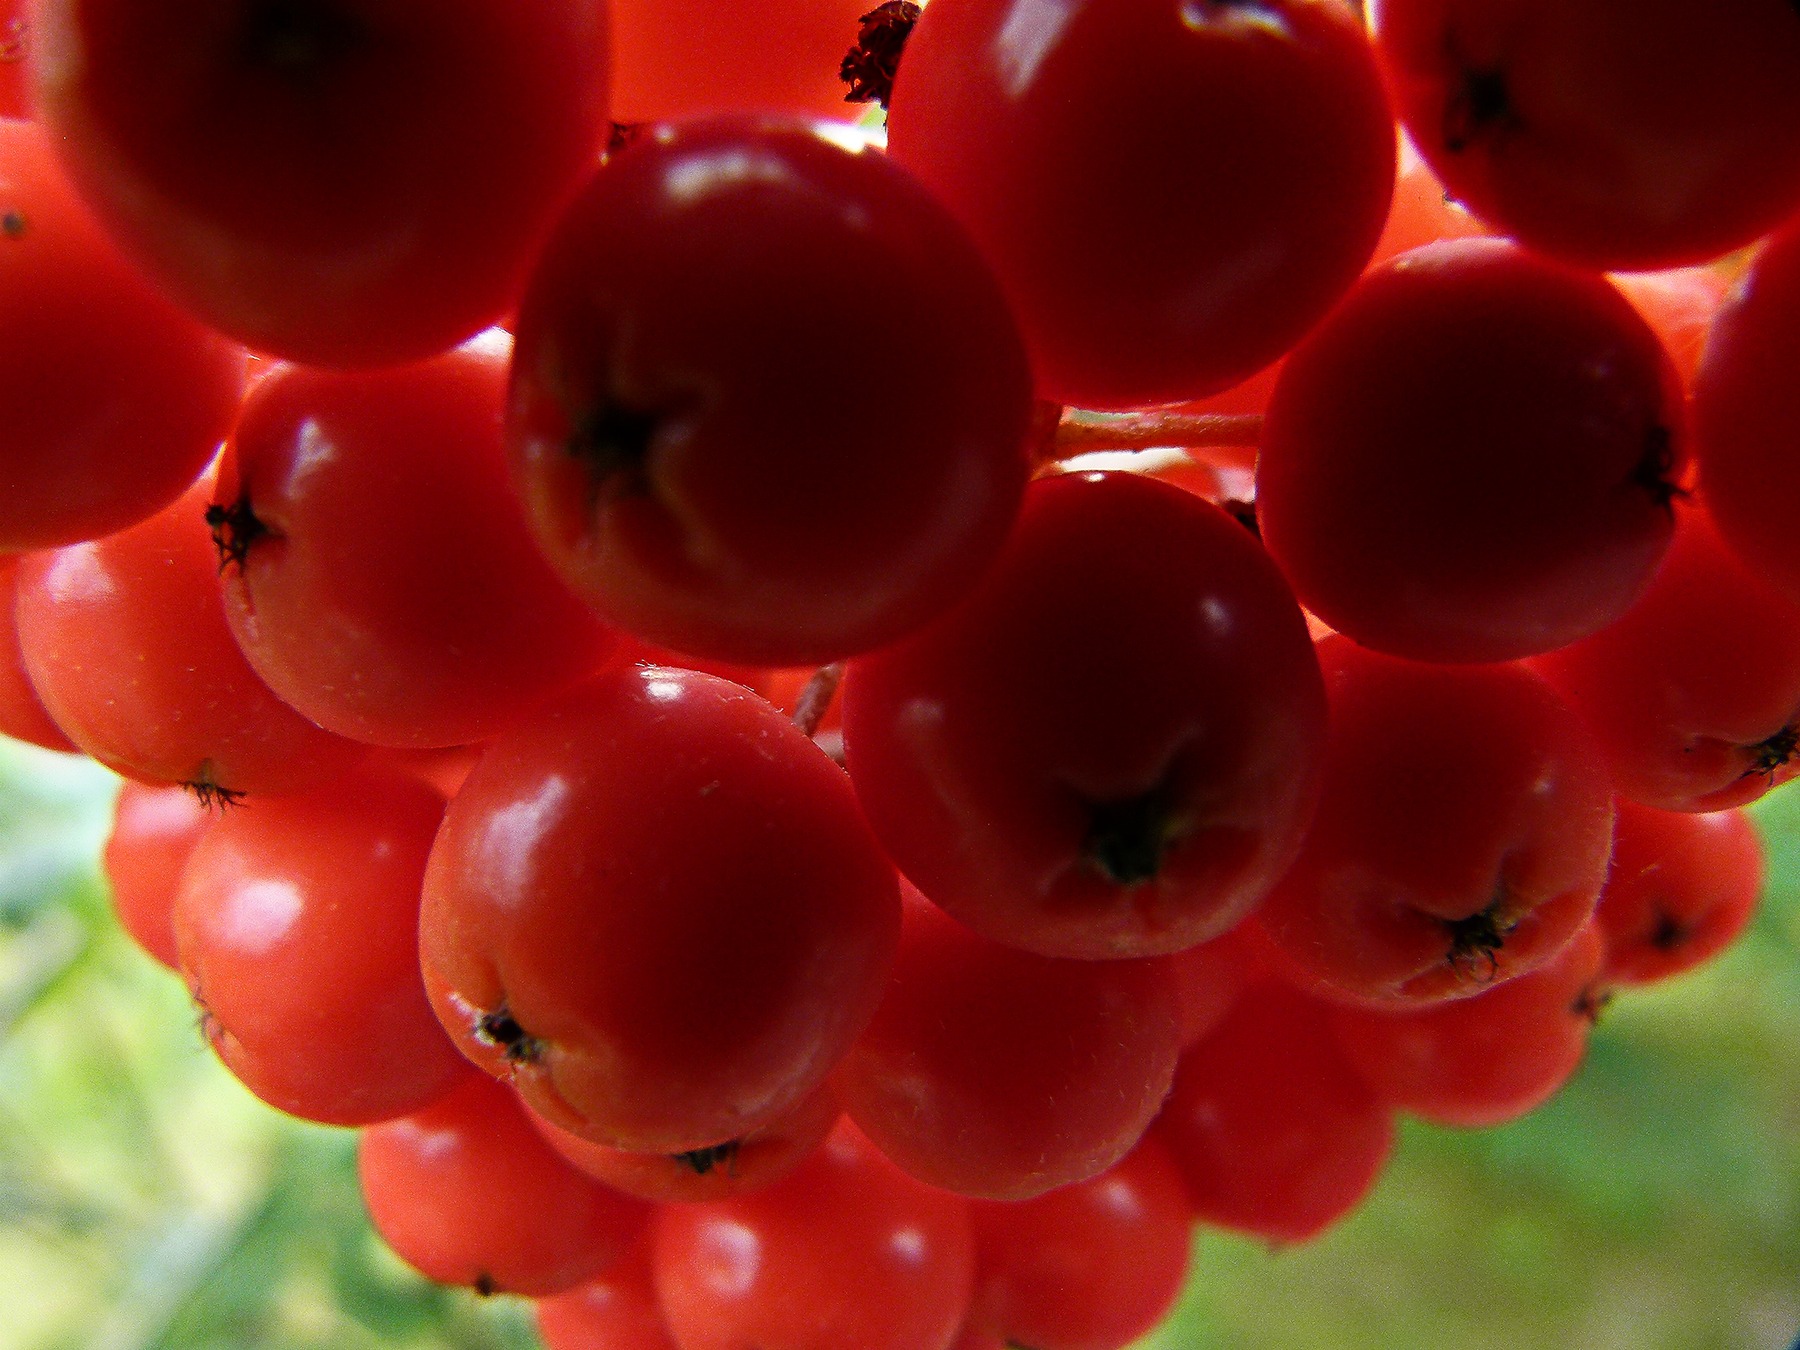
tree, nature, plant, fruit, berry, fall, flower, petal, bush, food, red, produce, autumn, berries, shrub, rowan, macro photography, flowering plant, currant, land plant